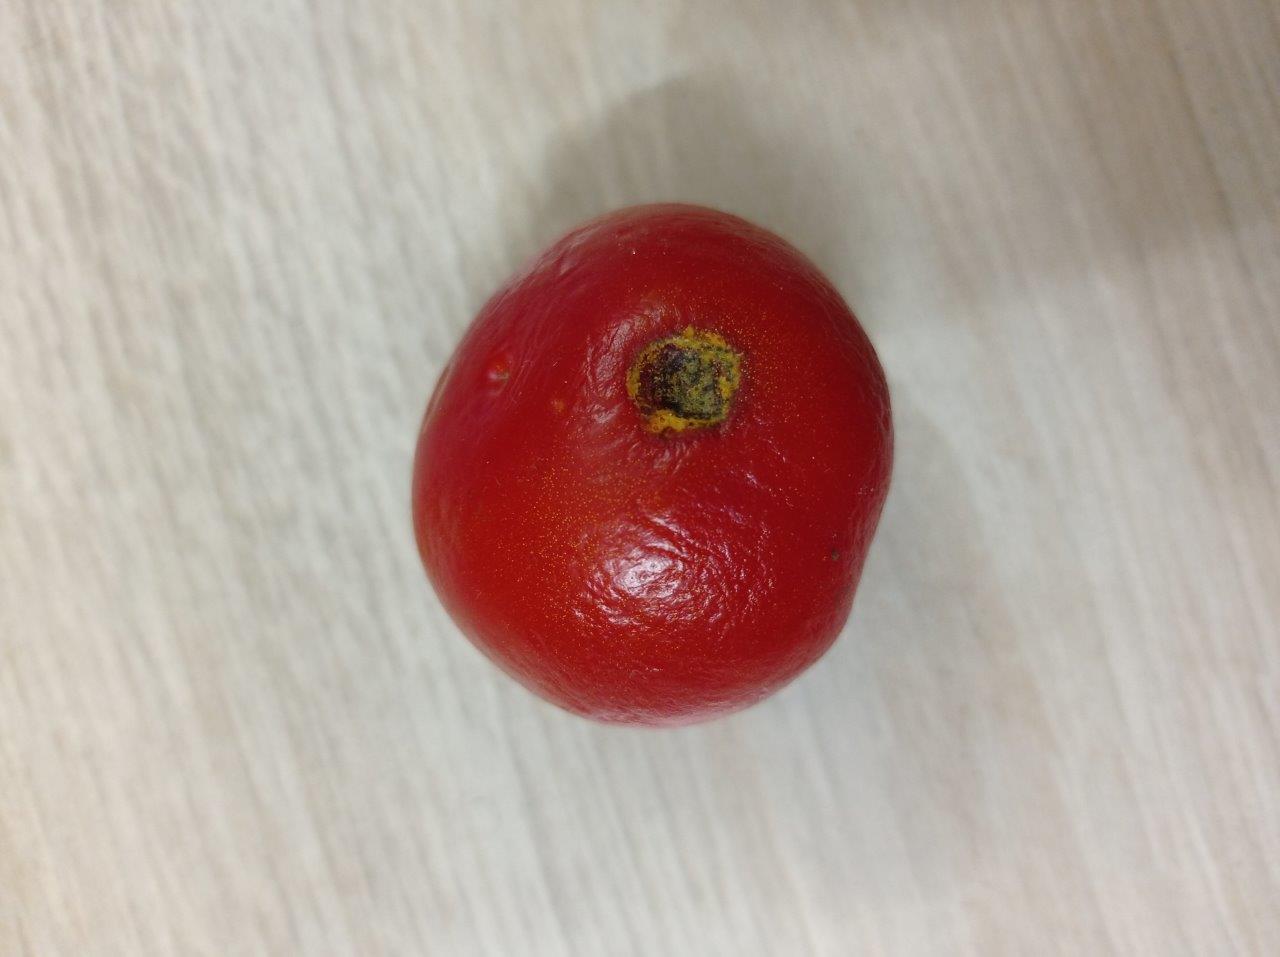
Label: Rotten